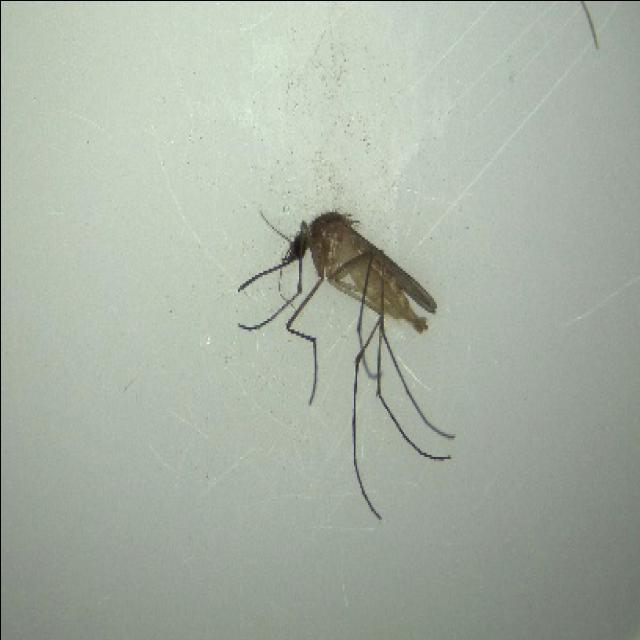
Species: culex_pipiens